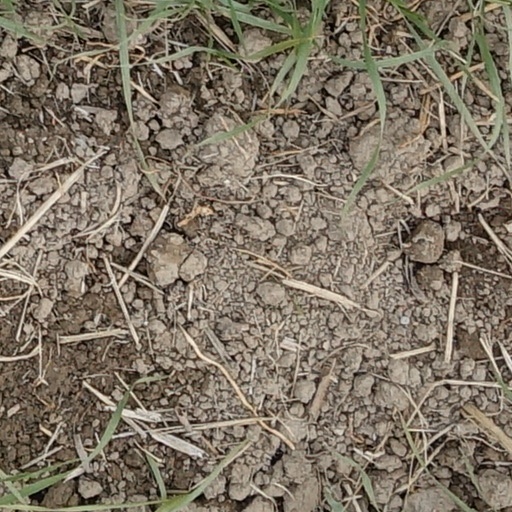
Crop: wheat